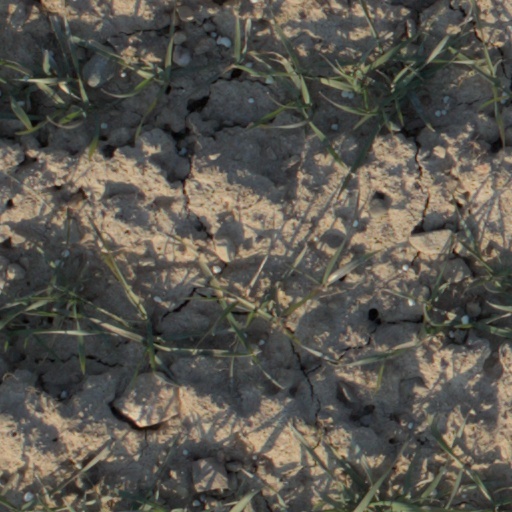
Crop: wheat